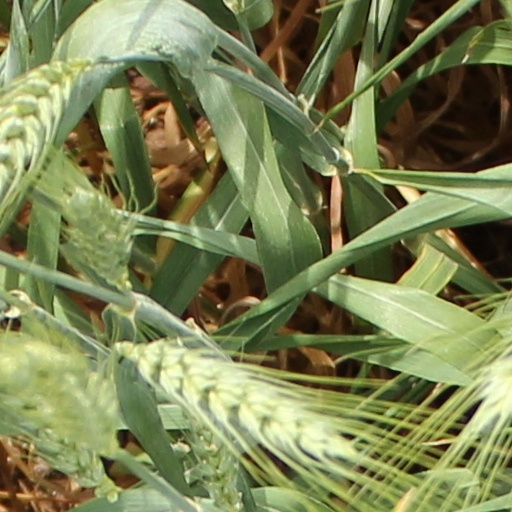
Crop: wheat